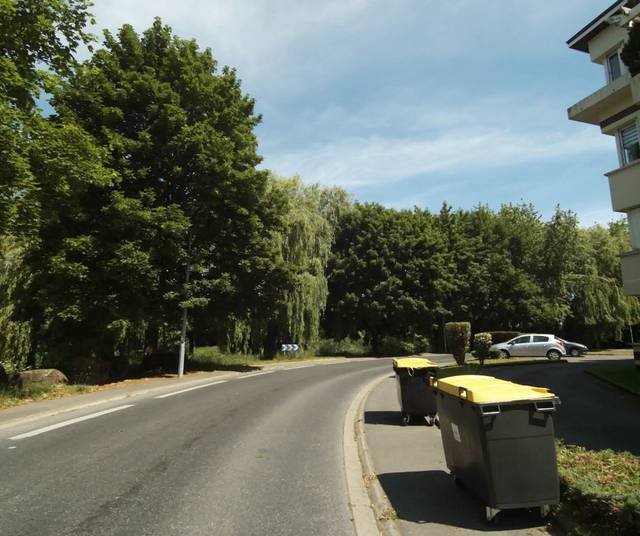
Region: France
Coordinates: 49.759, 4.711